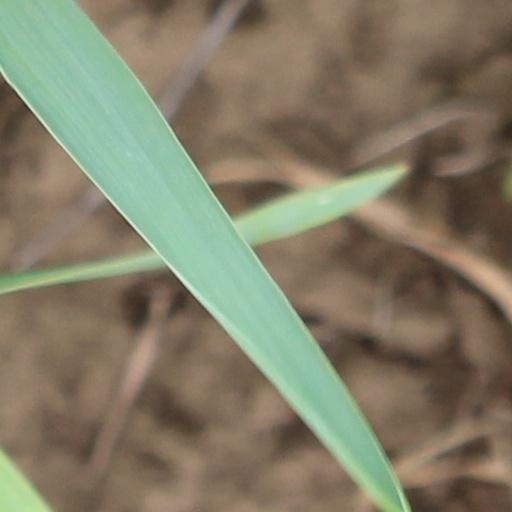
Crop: wheat